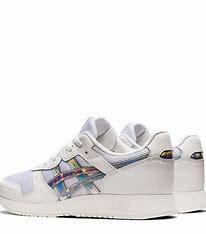
Brand: Asics
Model: Lyte Classic